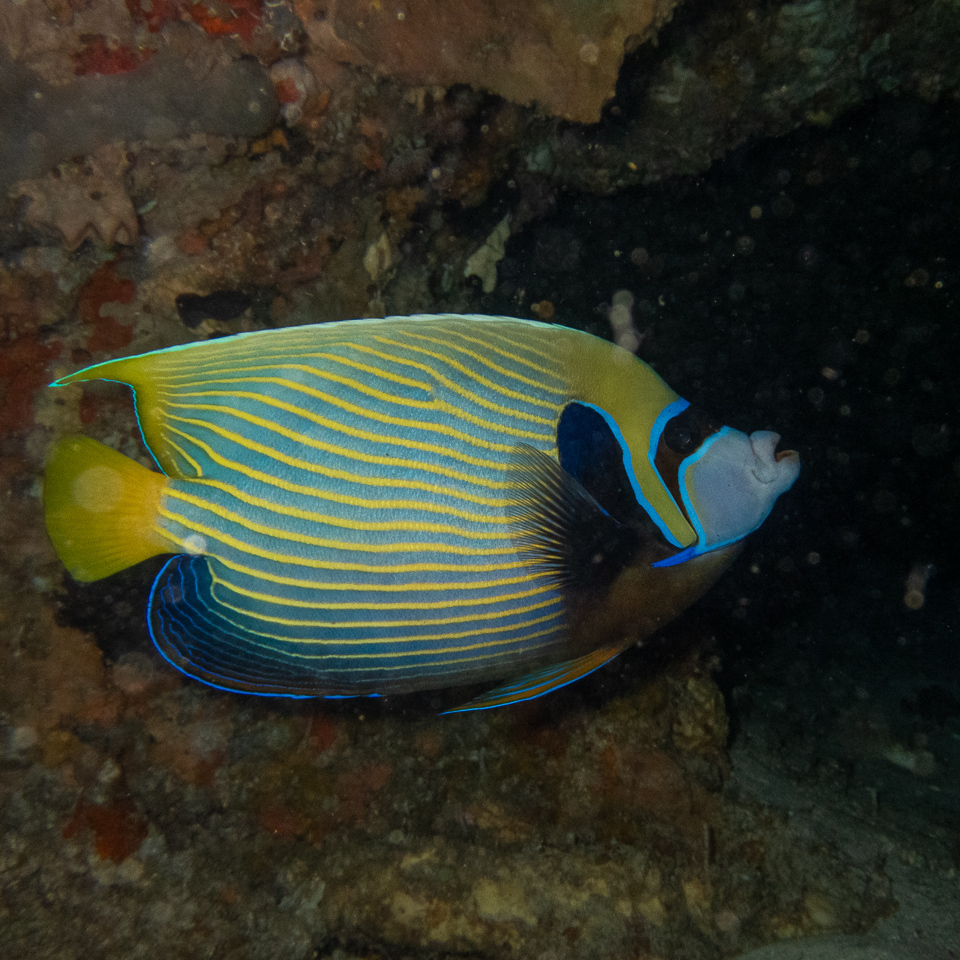
Pomacanthus imperator (Emperor Angelfish)